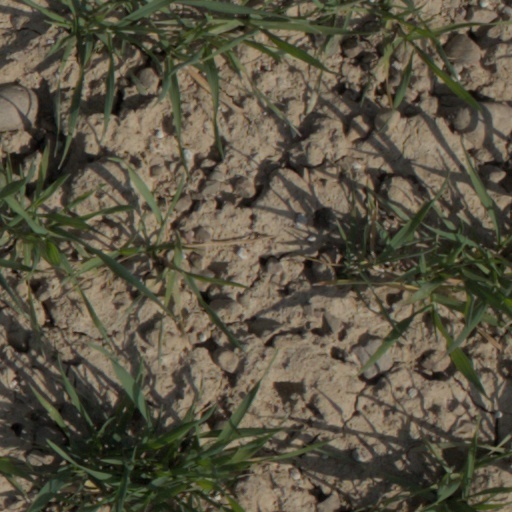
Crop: wheat